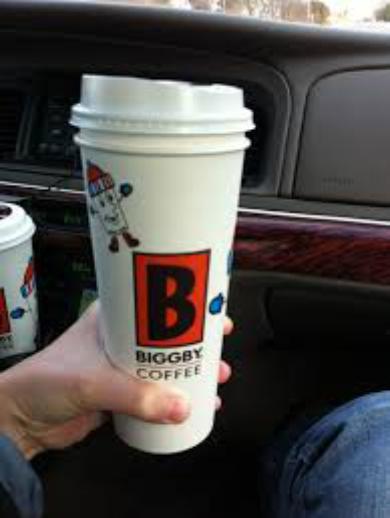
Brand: Biggby Coffee
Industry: Food